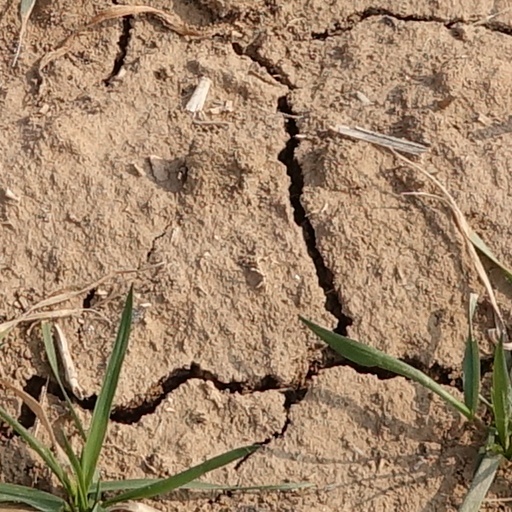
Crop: wheat